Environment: real
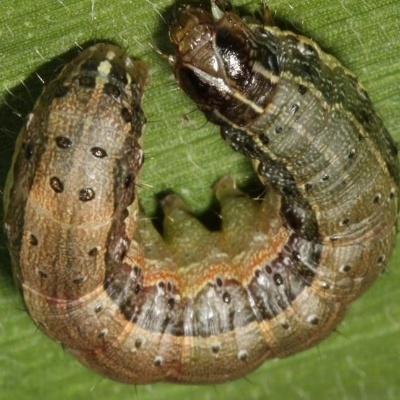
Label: fall_armyworm